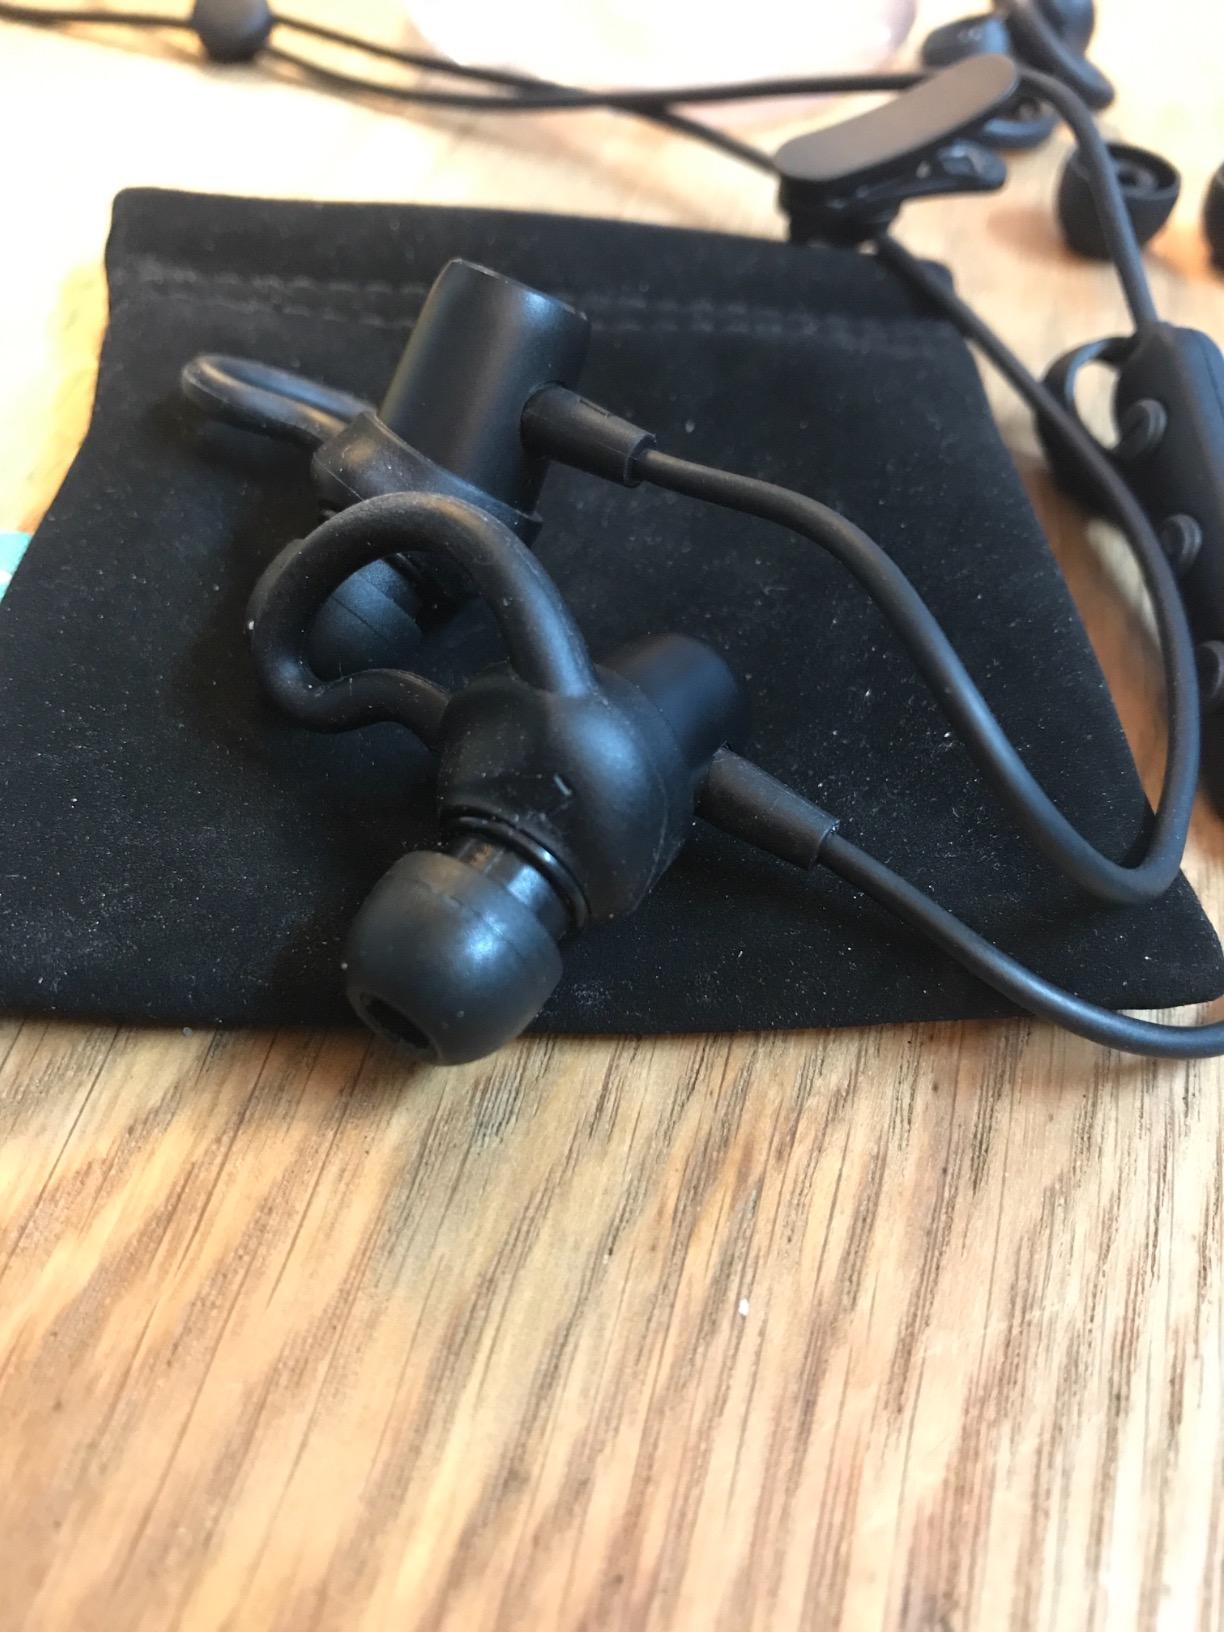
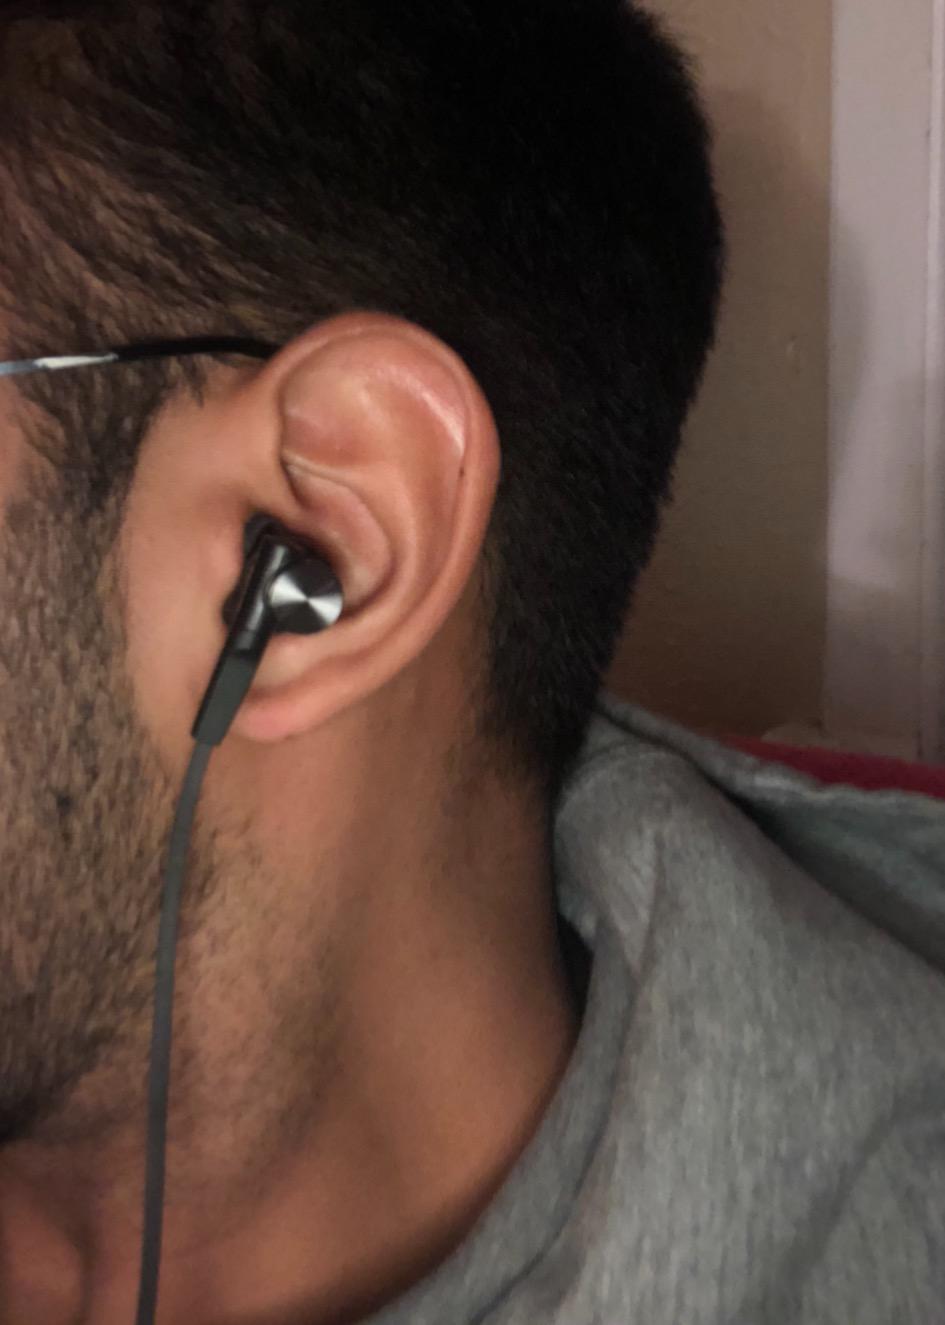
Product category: headphones
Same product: no